San Sebastiano, Melilli

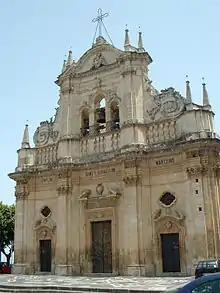
Facade of church

San Sebastiano is a Baroque-style Roman Catholic church located in the town of Melilli, province of Siracusa, region of Sicily, Italy. It is located along a hill above the town, along Via Italia, which has a scenic park and overlook from where one can look towards the industrial refineries along the Mediterranean coast near Augusta.